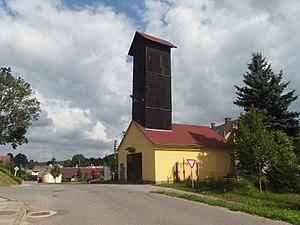
Krasíkov est une commune du district d'Ústí nad Orlicí, dans la région de Pardubice, en République tchèque. Sa population s'élevait à 327 habitants en 2017.